Religion in ancient Rome

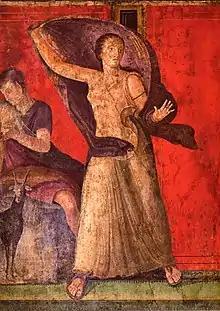
Female figure, veiled and seemingly alarmed, from a wall-painting usually described as a narrative from Dionysiac/Bacchic mystery cult, which might also involve Ariadne and a marriage. There is "almost no agreement about how it works in detail". From Pompeii's "Villa of the Mysteries"

Haruspicy was also used in public cult, under the supervision of the augur or presiding magistrate. The haruspices divined the will of the gods through examination of entrails after sacrifice, particularly the liver. They also interpreted omens, prodigies and portents, and formulated their expiation. Most Roman authors describe haruspicy as an ancient, ethnically Etruscan "outsider" religious profession, separate from Rome's internal and largely unpaid priestly hierarchy, essential but never quite respectable. During the mid-to-late Republic, the reformist Gaius Gracchus, the populist politician-general Gaius Marius and his antagonist Sulla, and the "notorious Verres" justified their very different policies by the divinely inspired utterances of private diviners. The Senate and armies used the public haruspices: at some time during the late Republic, the Senate decreed that Roman boys of noble family be sent to Etruria for training in haruspicy and divination. Being of independent means, they would be better motivated to maintain a pure, religious practice for the public good. The motives of private haruspices – especially females – and their clients were officially suspect: none of this seems to have troubled Marius, who employed a Syrian prophetess.